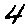
Label: 4